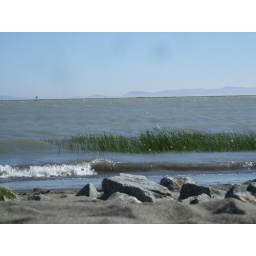
grass in water